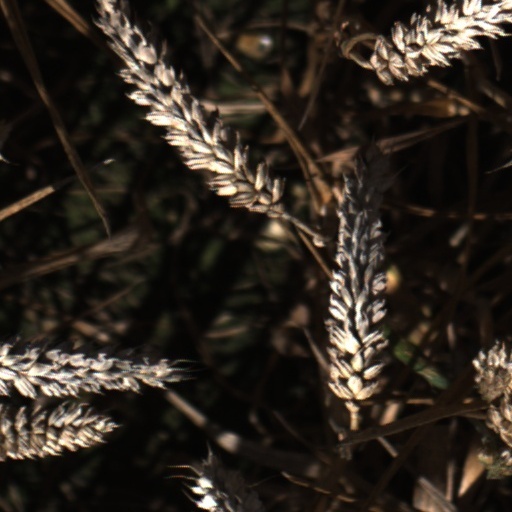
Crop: wheat